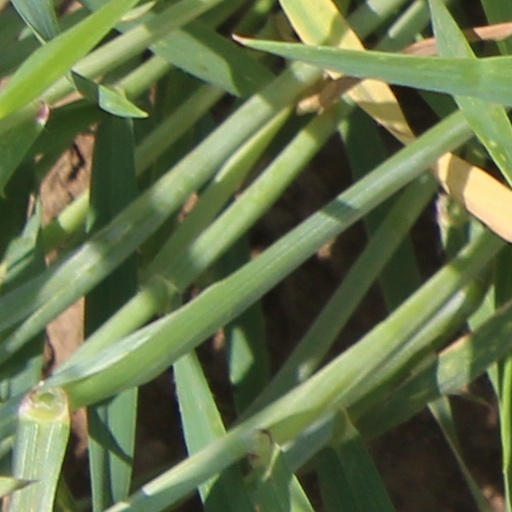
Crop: wheat